Stinger (1986 video game)

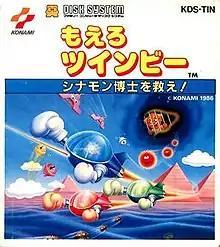
Packaging for the Japanese FDS version

Stinger is a shoot-'em-up video game developed and published by Konami. It was originally released for the Family Computer Disk System (FDS) in Japan in 1986, and later for the Nintendo Entertainment System in North America in late 1987, making it one of the few games in the series to have a release outside of Japan. As with Konami's other FDS titles, "Castlevania" and "Bio Miracle Bokutte Upa", it was later re-released in 1993 as a standard Famicom game with some minor changes. "Stinger" was the second game in the "TwinBee" series, as well as the first of two "TwinBee" sequels released for the Famicom, followed by "" in 1989.